John Collins Covell

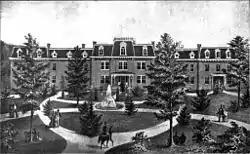
Administration Building of the West Virginia Schools for the Deaf and Blind in Romney, West Virginia, in 1880 during Covell's tenure as its principal.

In June–July 1874, Covell was selected by the Board of Regents of the West Virginia Schools for the Deaf and Blind in Romney, West Virginia to serve as the institution's principal, and he began his tenure there in August of that year. Upon his arrival, Covell found the schools "in a chaotic condition" with decreasing attendance, but the situation improved after Covell provided leadership, order, and a process of reorganization. Under his leadership, the West Virginia Schools for the Deaf and Blind experienced "unprecedented success" and its student body began to grow due to Covell's initiatives. Covell found that 12 out of West Virginia's 54 counties had no representatives at the schools, so he urged the Board of Regents to canvass the state for students eligible to attend the institution. The board approved Covell's recommendation, and the resulting investigation identified students in those counties, which validated Covell's request. By the schools' tenth anniversary in 1880, the West Virginia Schools for the Deaf and Blind's attendance reached 120, consisting of 87 "deaf-mute" and 33 blind students. At his death in 1887, the institution had grown from a student body of 60 pupils in 1874 to 130.